Question: How many cathedrals are there?
Tambaya: Coci nawa ce a nan?
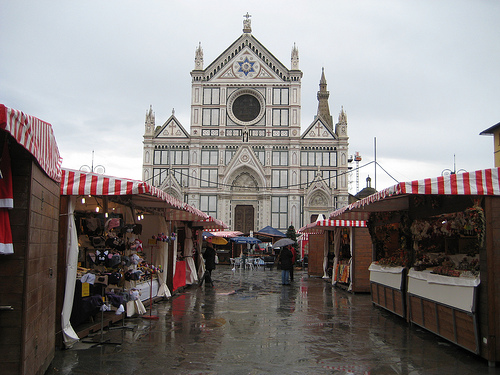
Answer: One.
Amsa: Ɗaya.